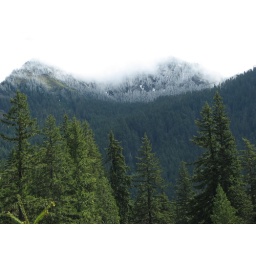
Snow on trees just below the cloud line on Mt Rainier